War (card game)

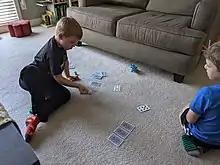
Children playing War

The deck is divided evenly among the players, giving each a down stack. In unison, each player reveals the top card of their deck—this is a "battle"—and the player with the higher card takes both of the cards played and moves them to their stack. Aces are high, and suits are ignored.